Fisheries and Maritime Museum, Esbjerg

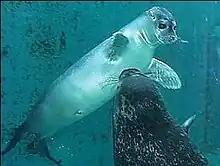
Harbour seal cub in the museum's former "sealarium" (a new was opened in 2013)

By 2007, the museum had welcomed six million visitors since its opening but thereafter, as a result of a considerable decrease in the number of Germans visiting Denmark, it experienced a few difficult years. By 2014, however, the museum was once again in good stead thanks to the enthusiasm of its staff and the support of Esbjerg Municipality.